Göreme Historical National Park

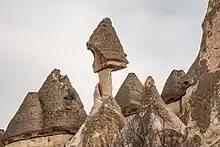
Tent rocks ("peribacası") near Çavuşin

The National Park is located in the volcanic region of Mount Hasan and Mount Erciyes in Central Anatolia, in the vicinity of Ürgüp, Çavuşin and Göreme. The park area consists of plateaus and high hills, dissected by streams and river valleys carved out by the water, the valleys having steeply sloping sides. Part of this rugged area consists of basalt and thick beds of tuff. The tuff is the result of ash emitted from volcanoes millions of years ago, which solidified into soft rock, and has since been overlain by solidified lava which forms a protective capping. This has been eroded over the millennia to form the multi-coloured cliffs, rock towers, pillars, tent rocks and fairy chimney rock formations present in the park. Love Valley is known for its fairy chimneys. This area experiences annual precipitation of and there is little vegetation except in riverine corridors.